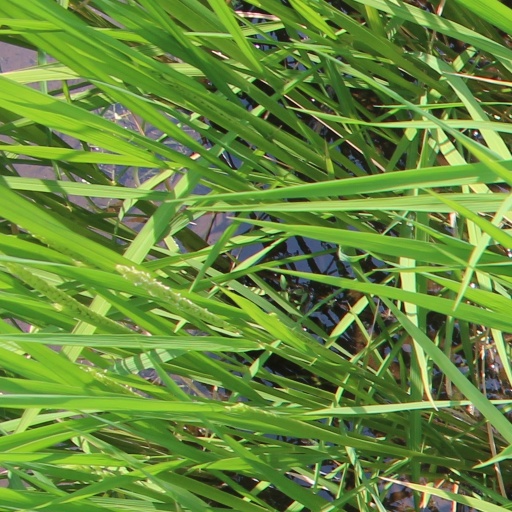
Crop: rice